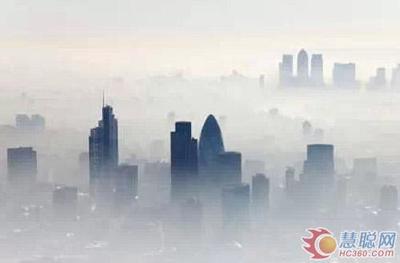
Weather: foggy or hazy